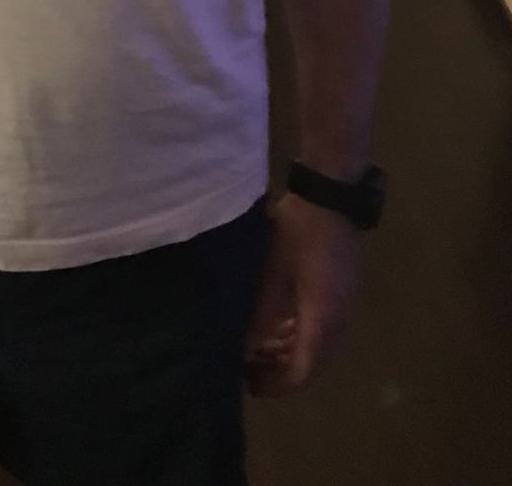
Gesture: no_gesture